The Church of Jesus Christ of Latter-day Saints in Papua New Guinea

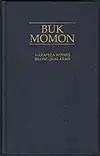
Tok Pisin translation of the Book of Mormon

The Papua New Guinea Lae Mission Branch and the Papua New Guinea Port Moresby Mission Branch serves individuals and families that are not in proximity of a meetinghouse.